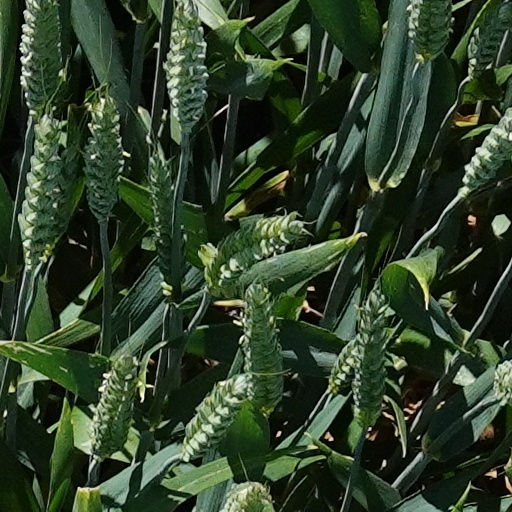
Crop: wheat